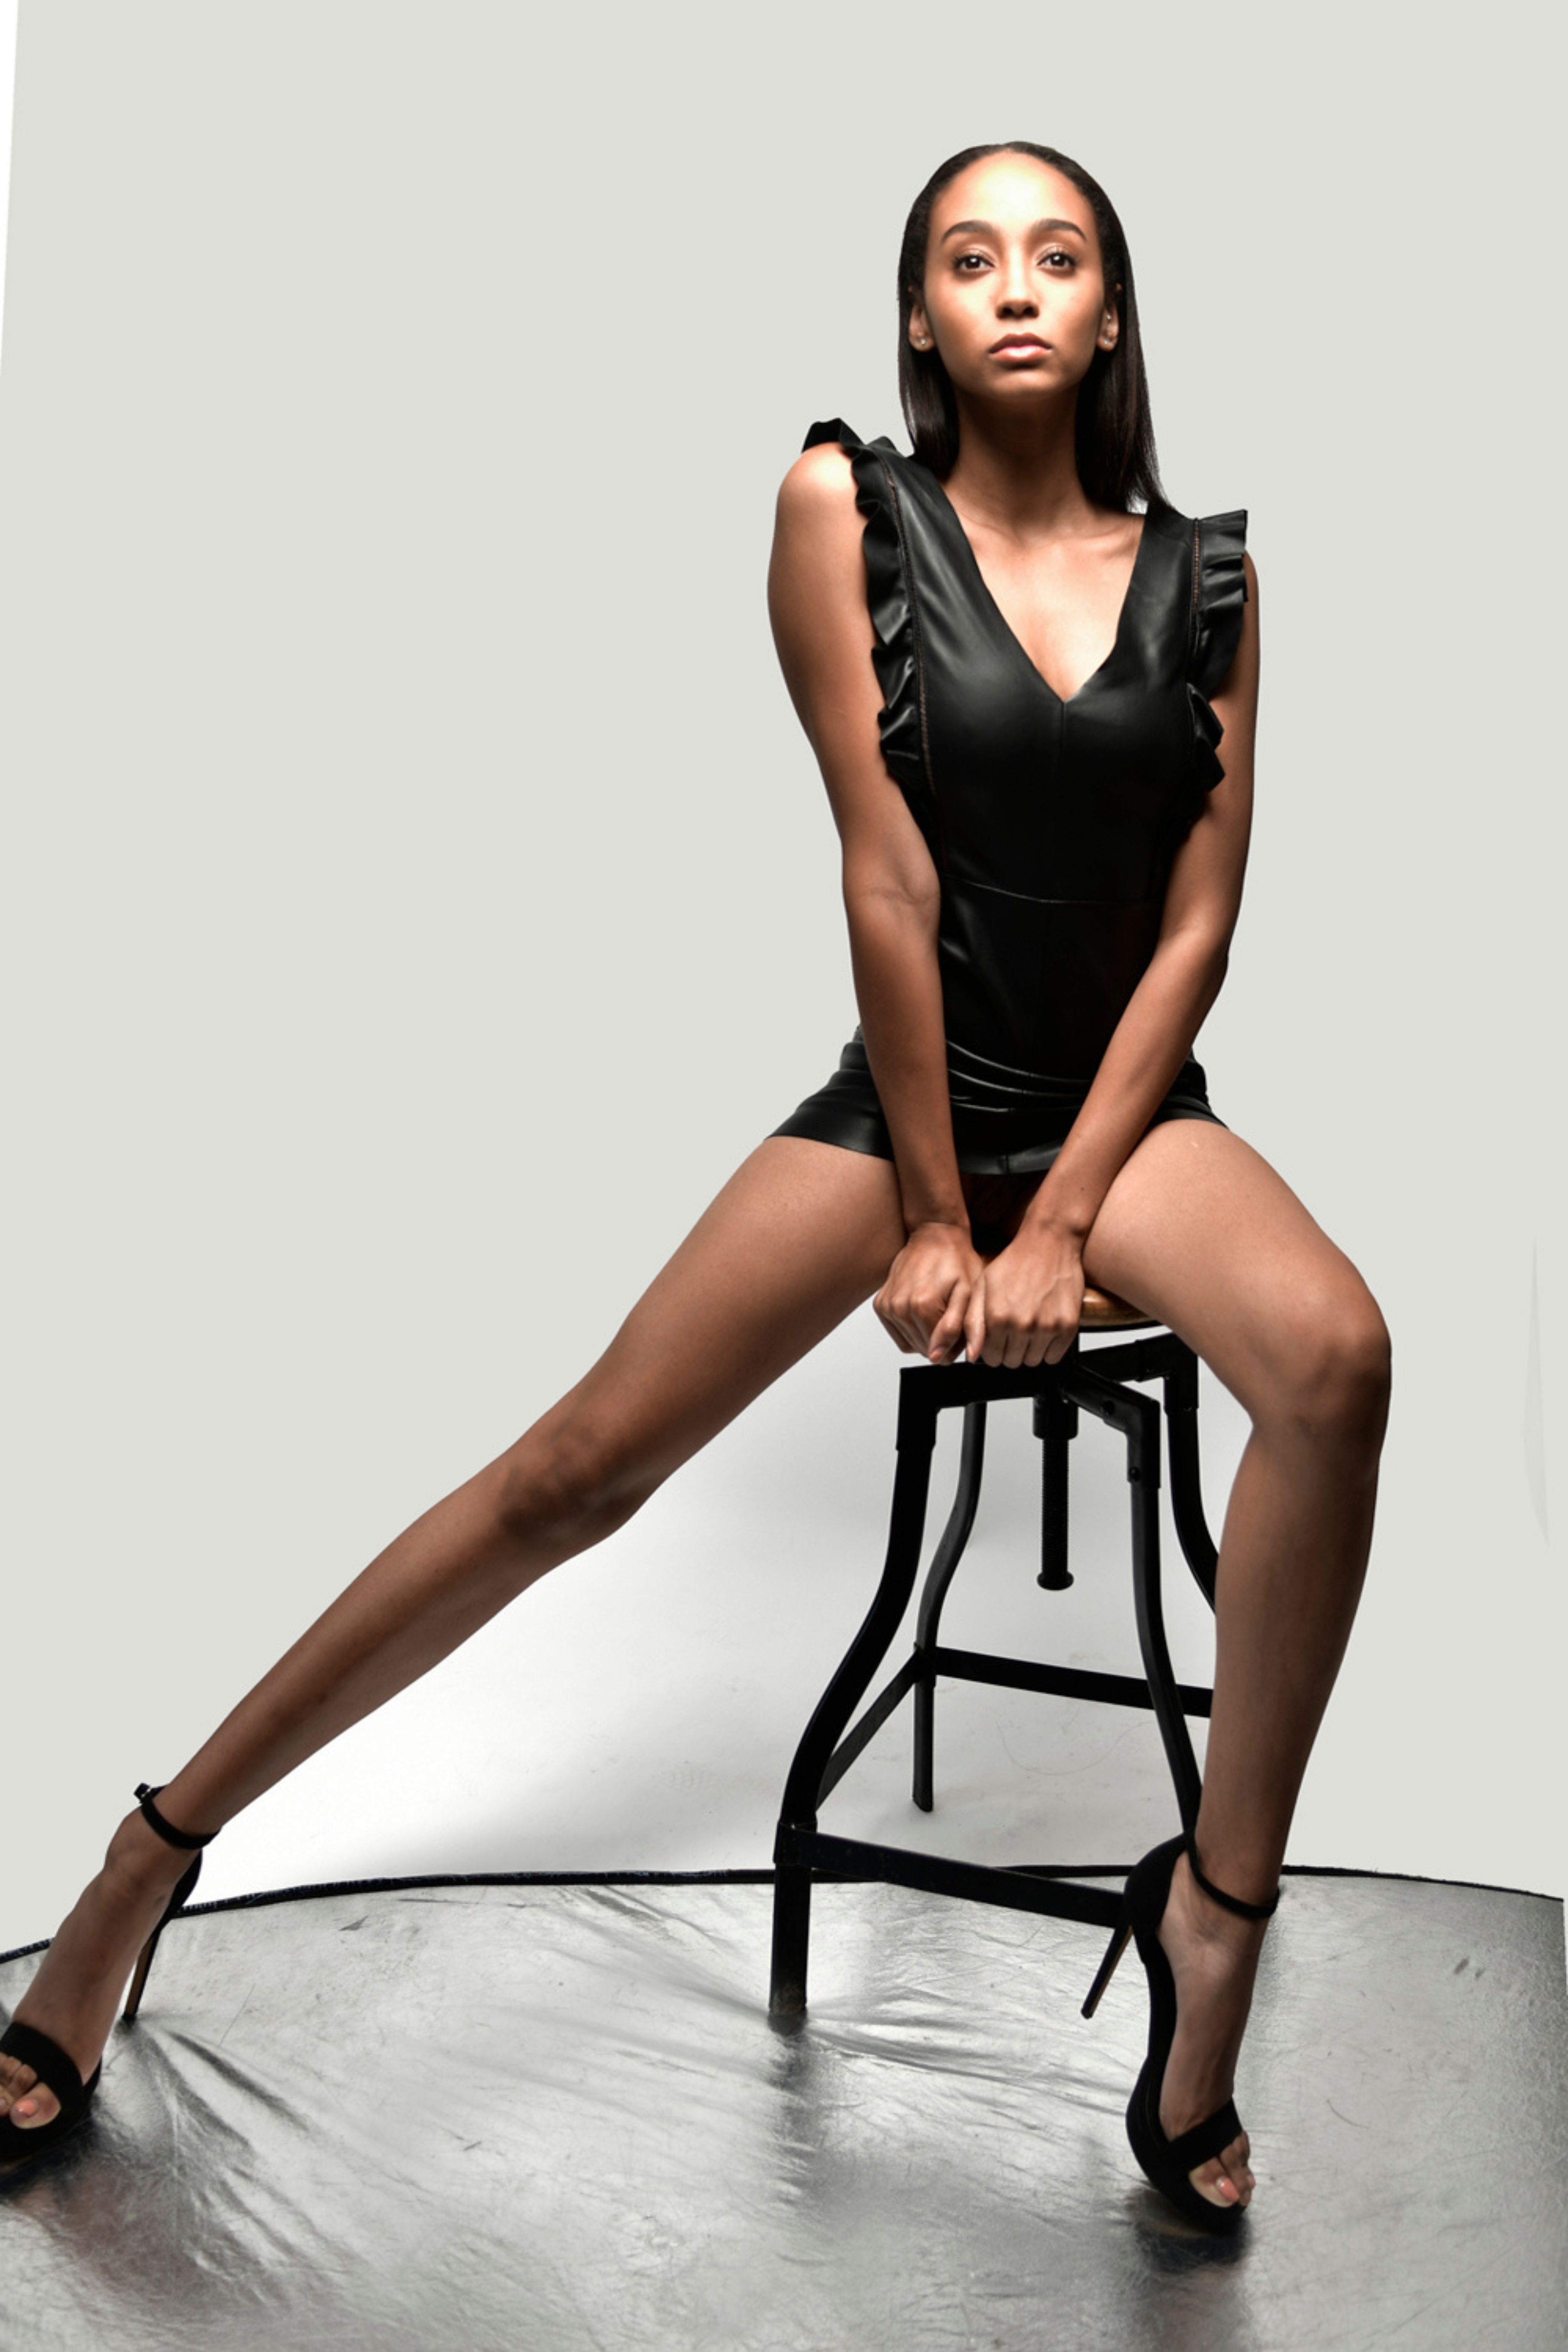
woman, joint, shoe, shoulder, leg, flash photography, neck, knee, sleeve, thigh, waist, black hair, fashion design, One piece garment, fashion model, human leg, foot, sandal, long hair, art model, brown hair, sitting, stool, day dress, necklace, eyewear, fetish model, cocktail dress, pattern, jewellery, calf, flesh, sportswear, flooring, little black dress, photo shoot